Khyriv

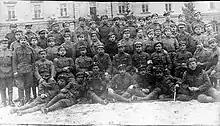
Polish–Ukrainian War 1918–1919. Polish defenders in front of the Chyrów Jesuit college, where they were stationed in 1919

During the Polish–Ukrainian War, Khyriv was the site of heavy Polish–Ukrainian fighting from late 1918 into early 1919. The war was won by Poland, and until the 1939 Invasion of Poland, Chyrów remained within the territory of the Second Polish Republic. According to the 1921 census, the population of Chyrów was 2,654, 68.2% Polish, 19.0% Ukrainian and 12.7% Jewish. In the interbellum period, Chyrów formed part of Sambor County, in the Lwow Voivodeship.